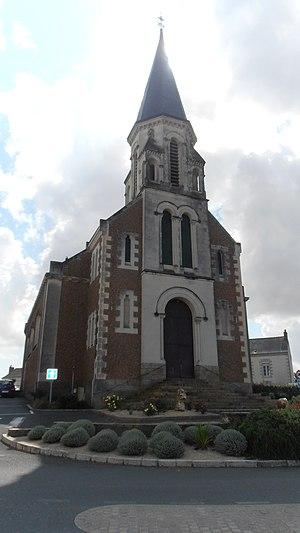
L'église du village
La Roche-Blanche est une commune rurale de l'Ouest de la France, dans le département de la Loire-Atlantique, en région Pays de la Loire.
La liste des églises de la Loire-Atlantique recense de la manière la plus complète possible les églises, cathédrales et basiliques situées dans le département français de la Loire-Atlantique.